Lalita Venkatram

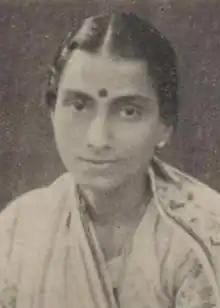
Lalita Venkatram, from a 1939 issue of "The Indian Listener"

Lalita Venkatram (1909 – 1992), also credited as Lalita Venkataram or Lalitha Venkataraman, was an Indian Carnatic singer and veena player. She is credited as "the first playback singer in Tamil cinema" and "the first Carnatic musician to be featured on All India Radio, Bombay".